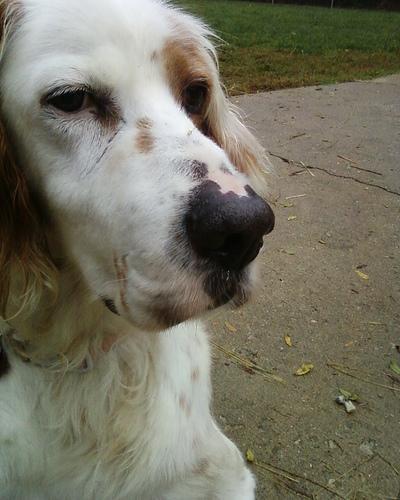
English_setter